Toton

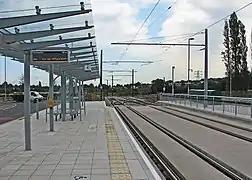
The tram stop looking towards Nottingham

Line 1 of the Nottingham Express Transit connects Toton Lane tram stop, located to the south of Bardills Island (A52), and Hucknall, via Nottingham city centre.